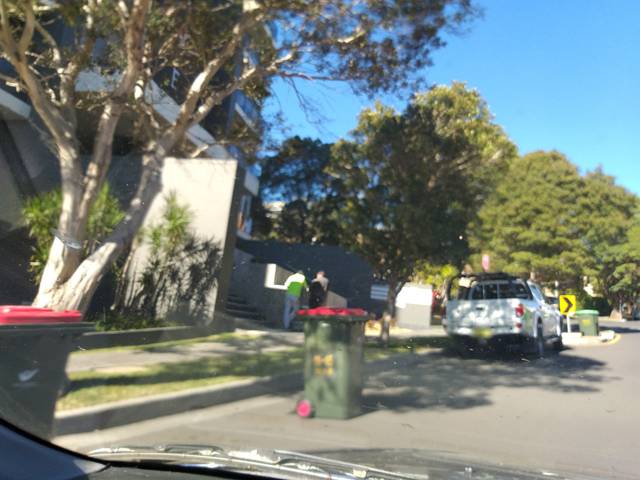
Region: Australia
Coordinates: -34.416, 150.897